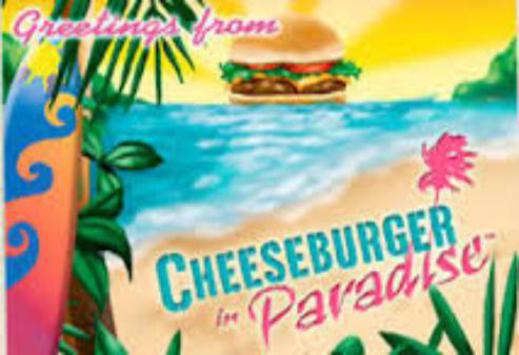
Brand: cheeseburger in paradise
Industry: Food